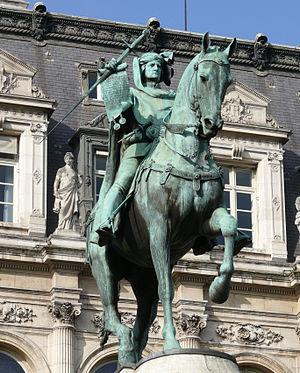
Paris - Statue d'Etienne Marcel devant l'hôtel de ville
Étienne Marcel, né entre 1302 et 1310 et mort à Paris le 31 juillet 1358, est prévôt des marchands de Paris sous le règne de Jean le Bon. Il se retrouve à la tête du mouvement réformateur qui cherche à instaurer une monarchie française contrôlée en 1357, en affrontant le pouvoir royal exercé par le dauphin. Délégué du tiers état, il joue un rôle considérable au cours des états généraux tenus en pleine guerre de Cent Ans : ceux de 1355 avaient pour objectif le contrôle de la fiscalité, ceux de 1356 demandaient le prélèvement de nouveaux impôts et ceux de 1357 devaient régler le paiement de la rançon du roi Jean.